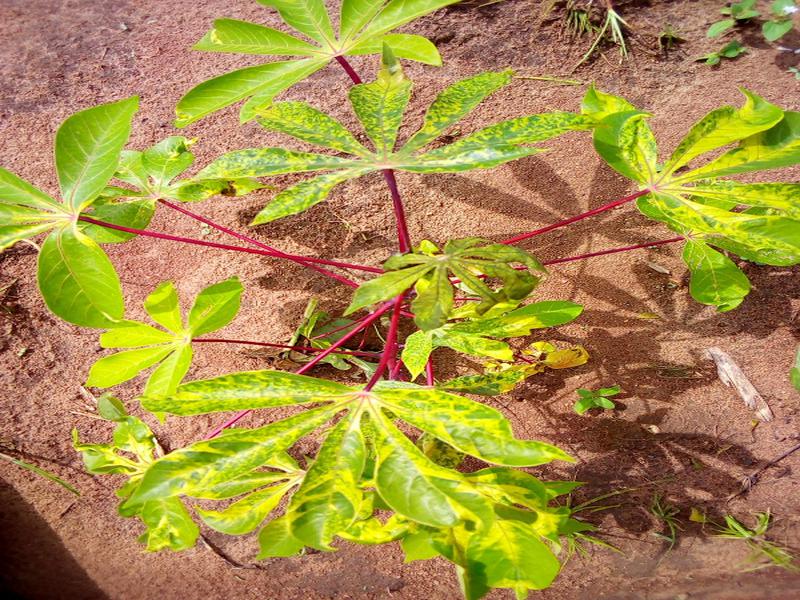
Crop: cassava
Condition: mosaic_disease